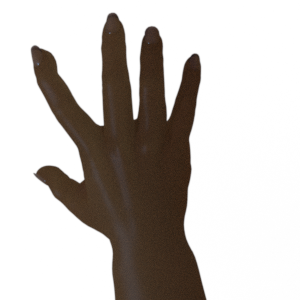
Label: paper